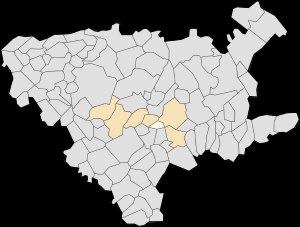
Fouquières-lès-Béthune est une commune française située dans le département du Pas-de-Calais en région Hauts-de-France.